Alanson Merwin Randol

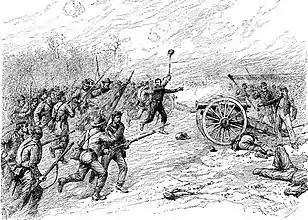

Randol stood on the extreme right of McCall's line, north of the New Market Road, when Jenkins' brigade assaulted the 1st Pennsylvania Light Artillery batteries to his left (Captain James Cooper's Battery B and Lieutenant Frank Power Amsden's Battery G). He shifted his battery's arc of fire from west to south, done in order to rake Jenkins' advancing regiments with murderous enfilading crossfire as they charged the two batteries south of the road. This traversing movement was successful, but two of Wilcox's Alabama infantry regiments suddenly broke from the woods along the northwestern edge of the field and appeared upon Randol's newly exposed right flank: Randol immediately ordered his battery traversed back to the west and met the first wave of Wilcox's advancing 8th Alabama Infantry Regiment, repulsing two consecutive infantry charges with canister shot, supported by Kearny's artillery under Captain James Thompson (Battery G, 2nd U.S. Artillery) in parallel to his right.